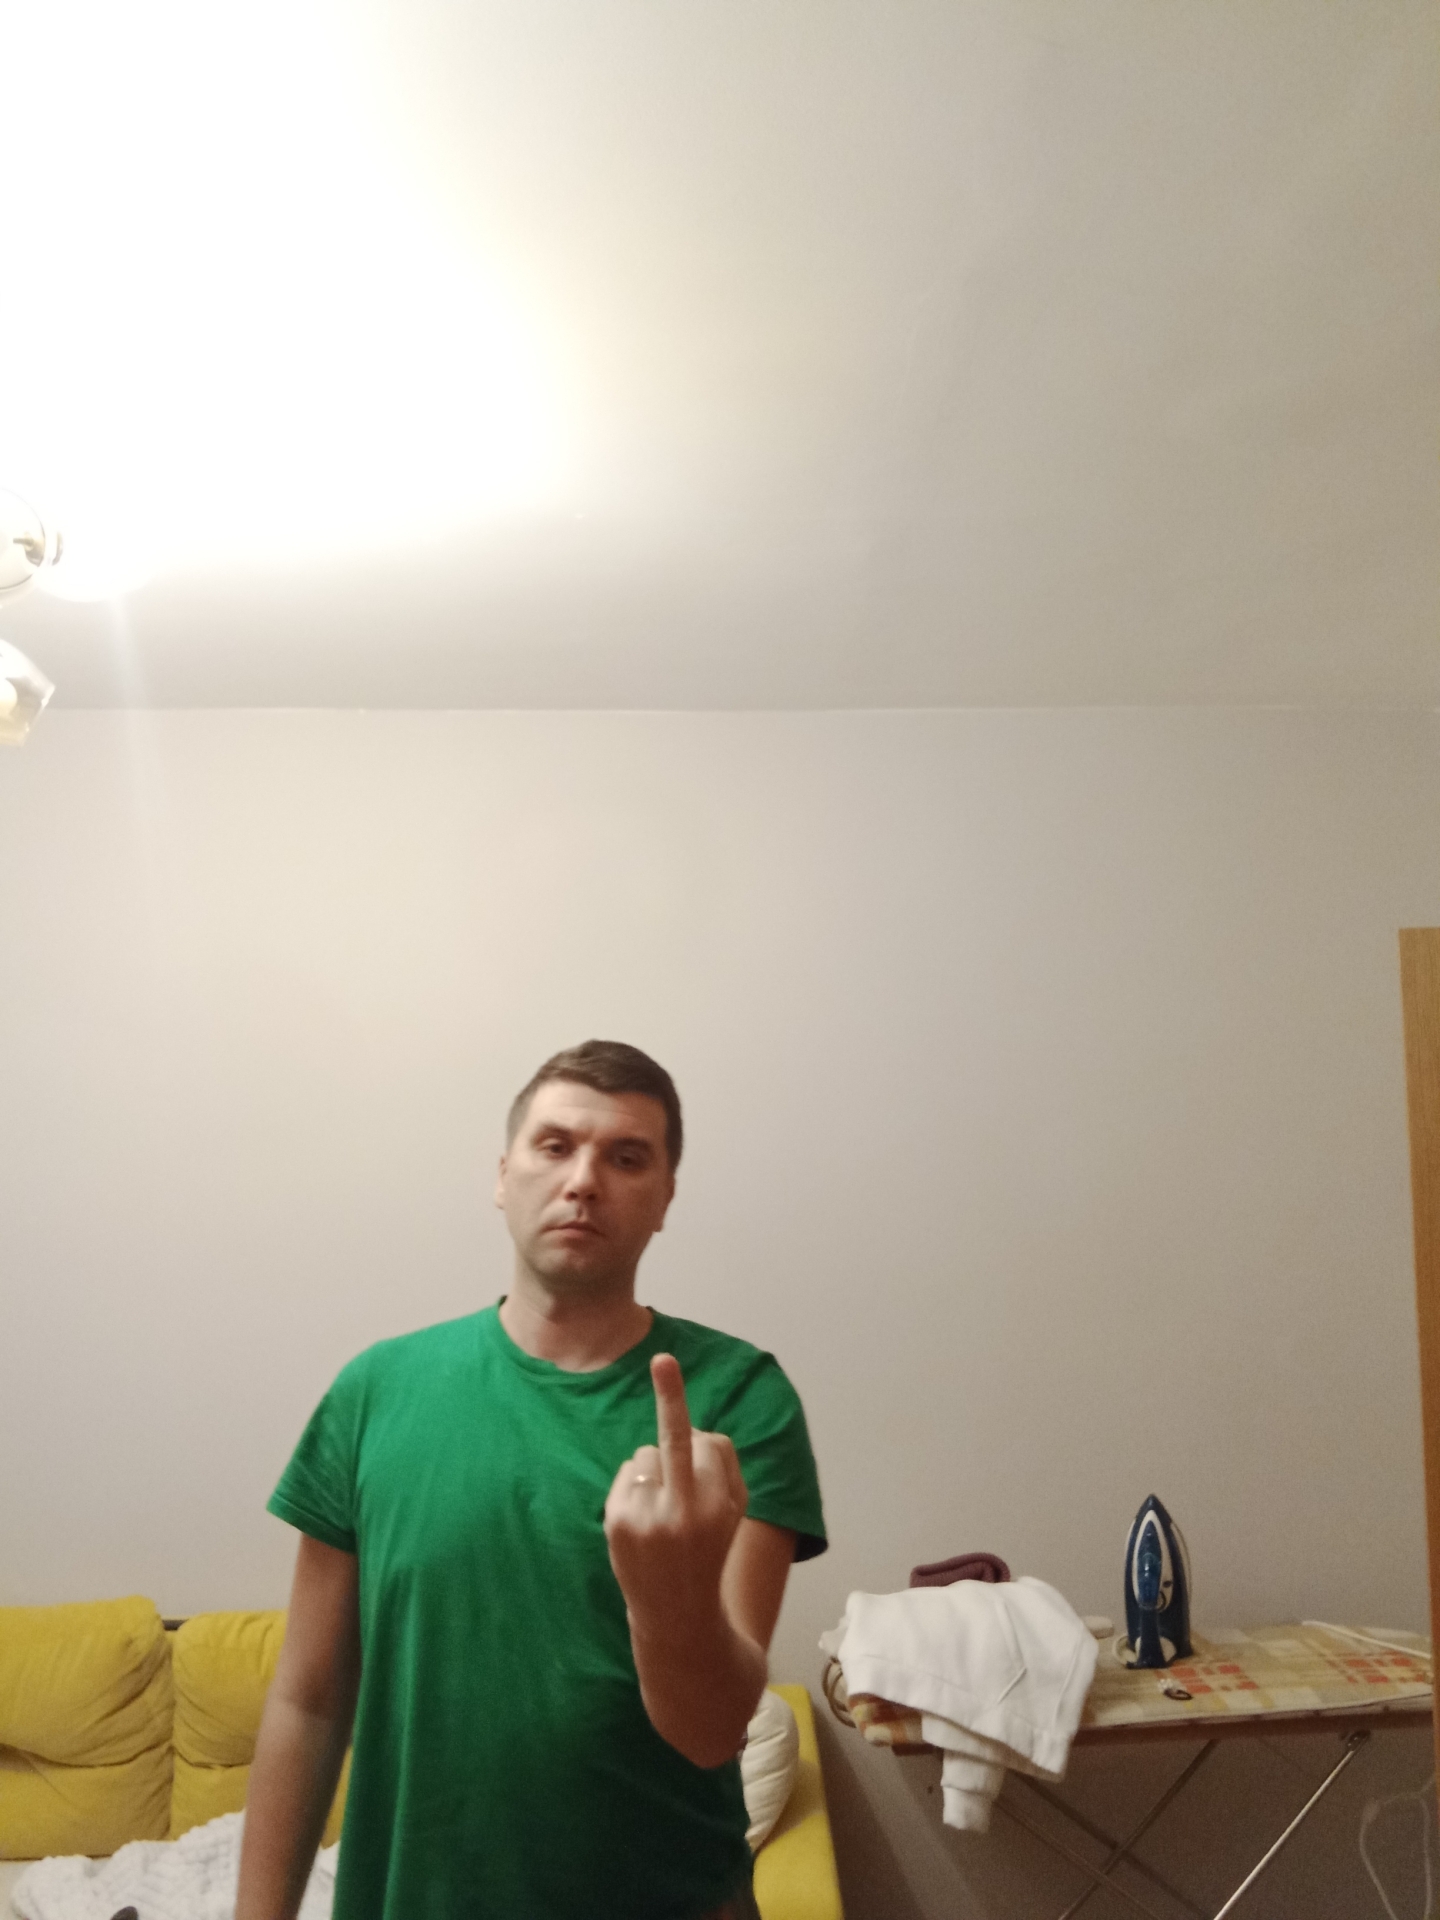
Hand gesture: middle_finger